List of past Lucchese crime family mobsters

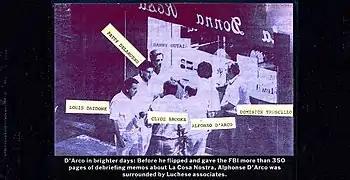
FBI surveillance photo of Danny Cutaia, Patty Dellorusso, Louis Daidone, Dominick Truscello, Alphonse D'Arco and Clyde Brooks

Settimo "Big Sam" Accardi (October 23, 1902, in Vita, Sicily – December 3, 1977) served as capo in the family's New Jersey faction up until his deportation and was one of the largest heroin traffickers during the 1950s. Accardi emigrated to the U.S. shortly before World War I and associated with mobsters Joseph Sica, Willie Moretti, Joe Adonis and Abner Zwillman. During World War II, Accardi sold counterfeit food ration cards. On January 22, 1945, he became a naturalized U.S. citizen. His naturalization was revoked on July 10, 1953, because he had not disclosed two previous arrests during his naturalization hearing.